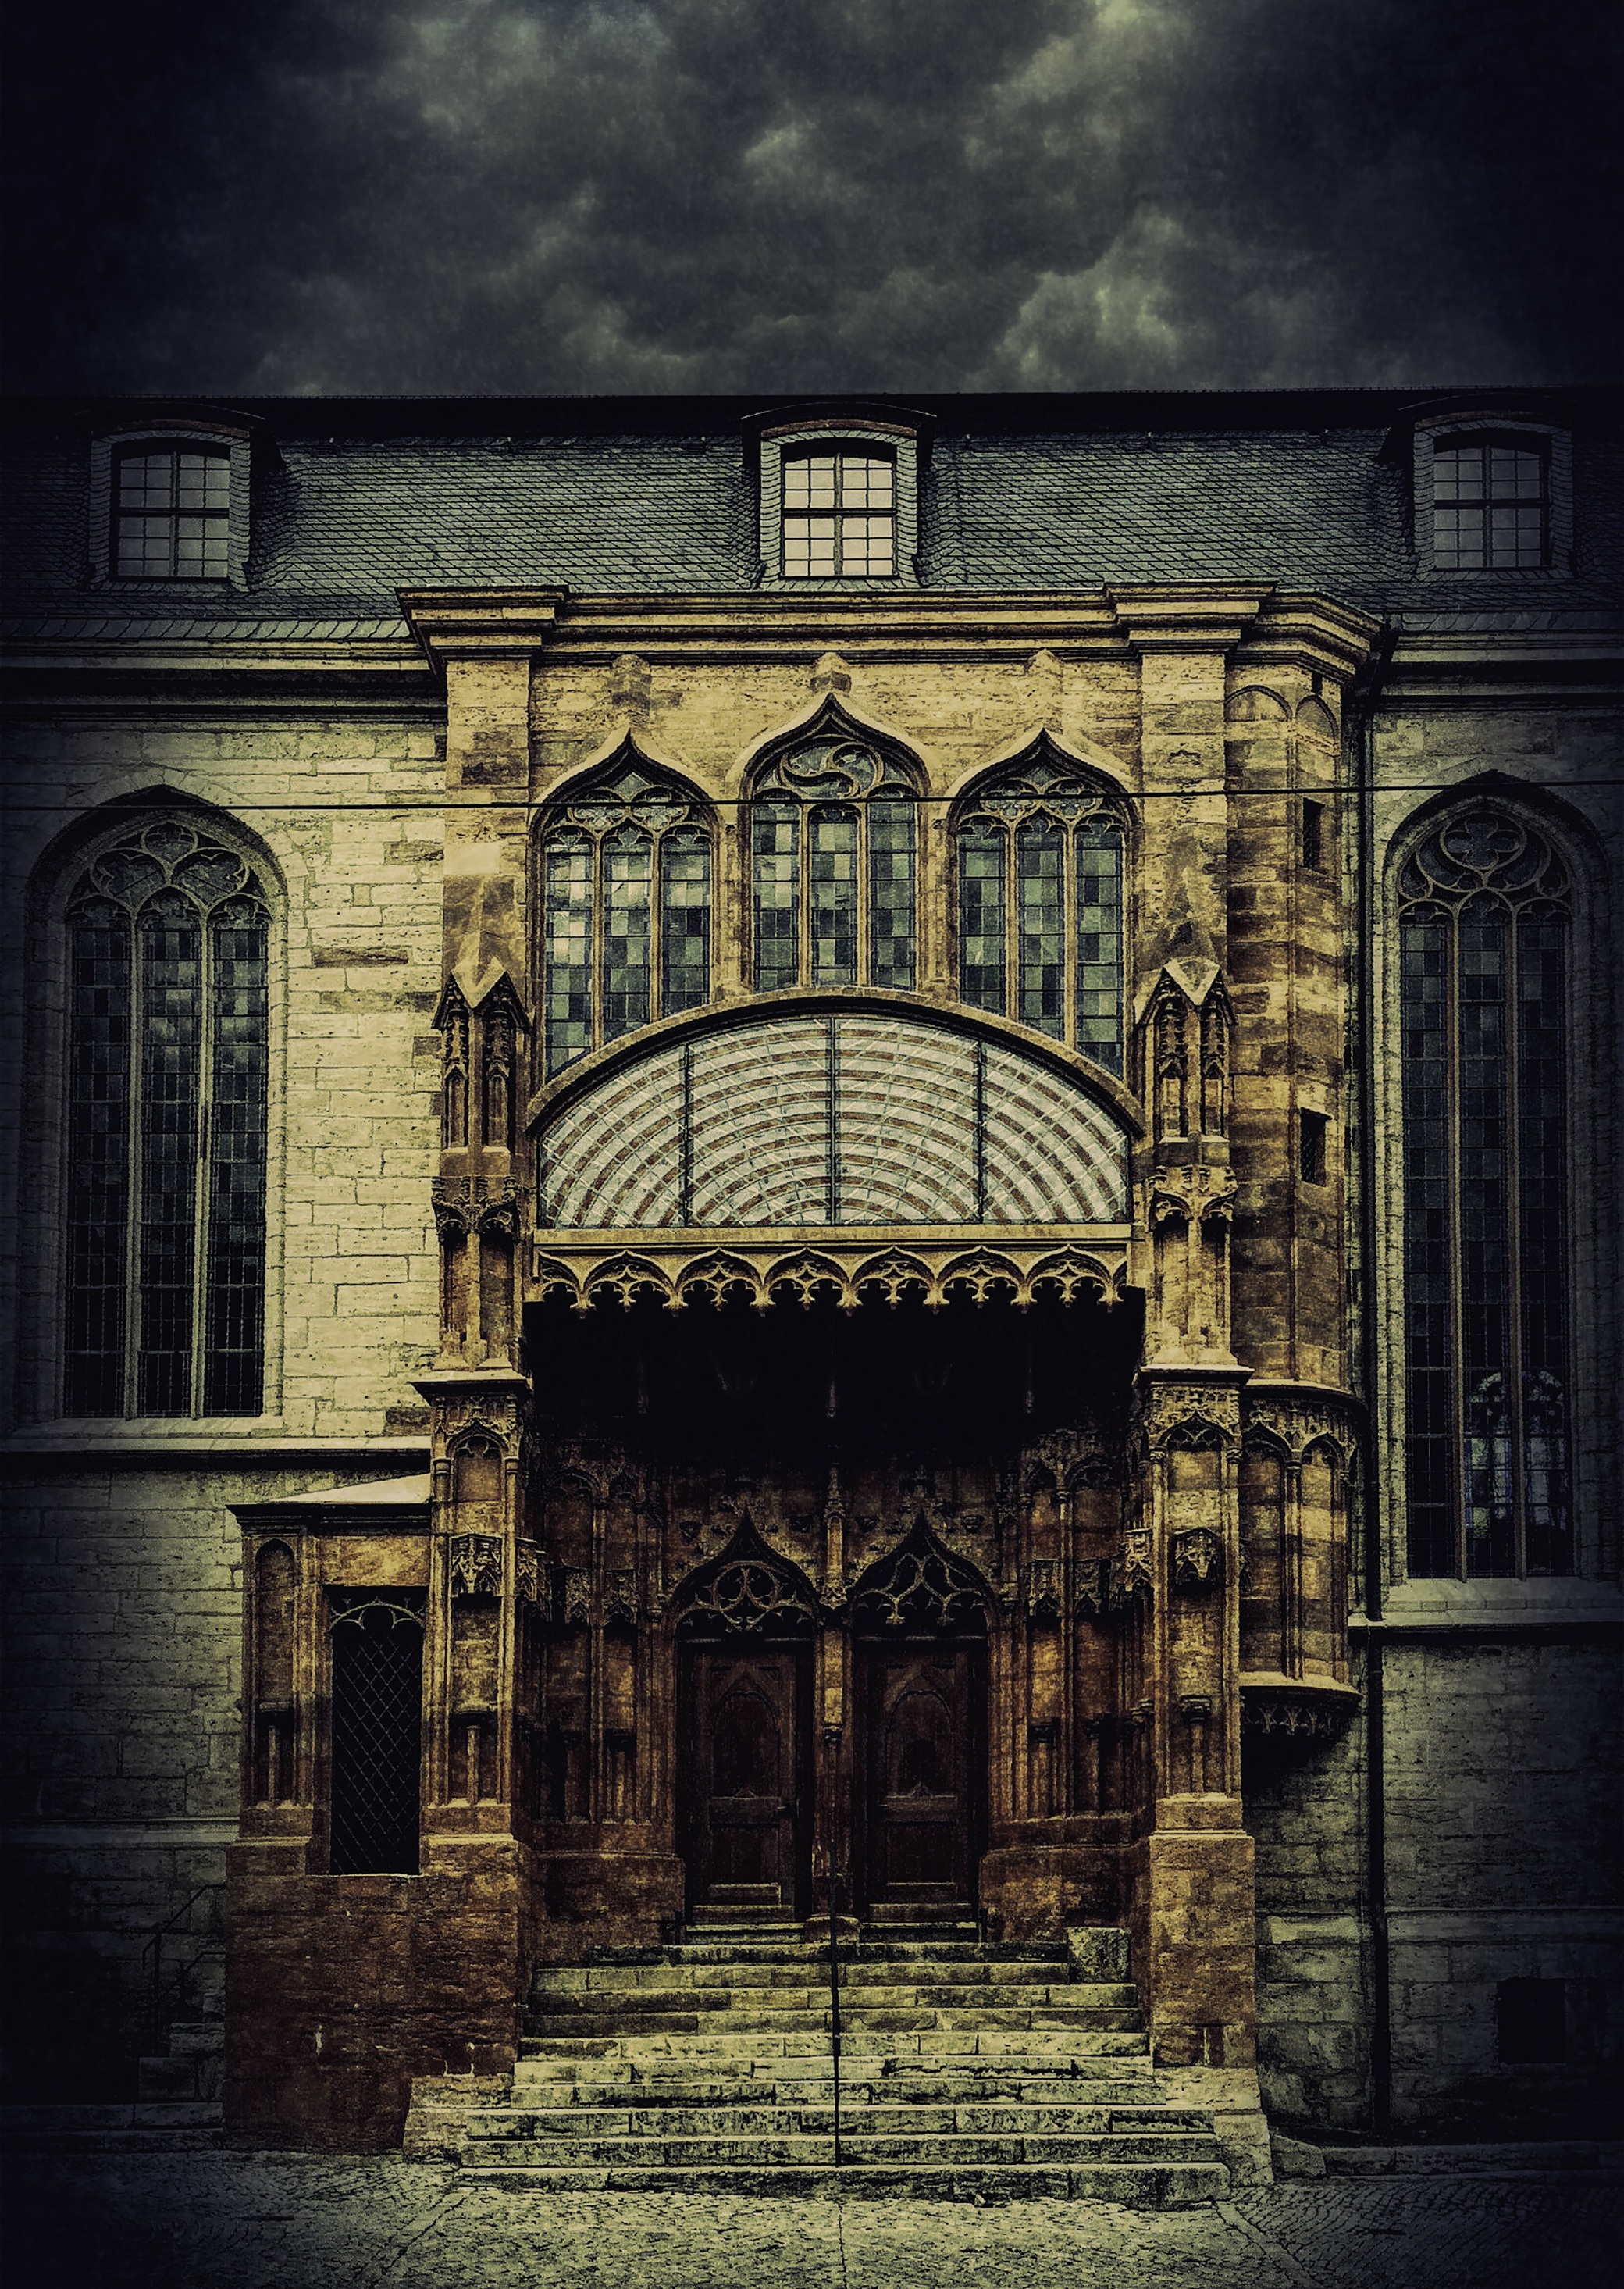
architecture, house, window, building, spooky, arch, mystery, castle, facade, grunge, darkness, symmetry, history, haunted, ancient history